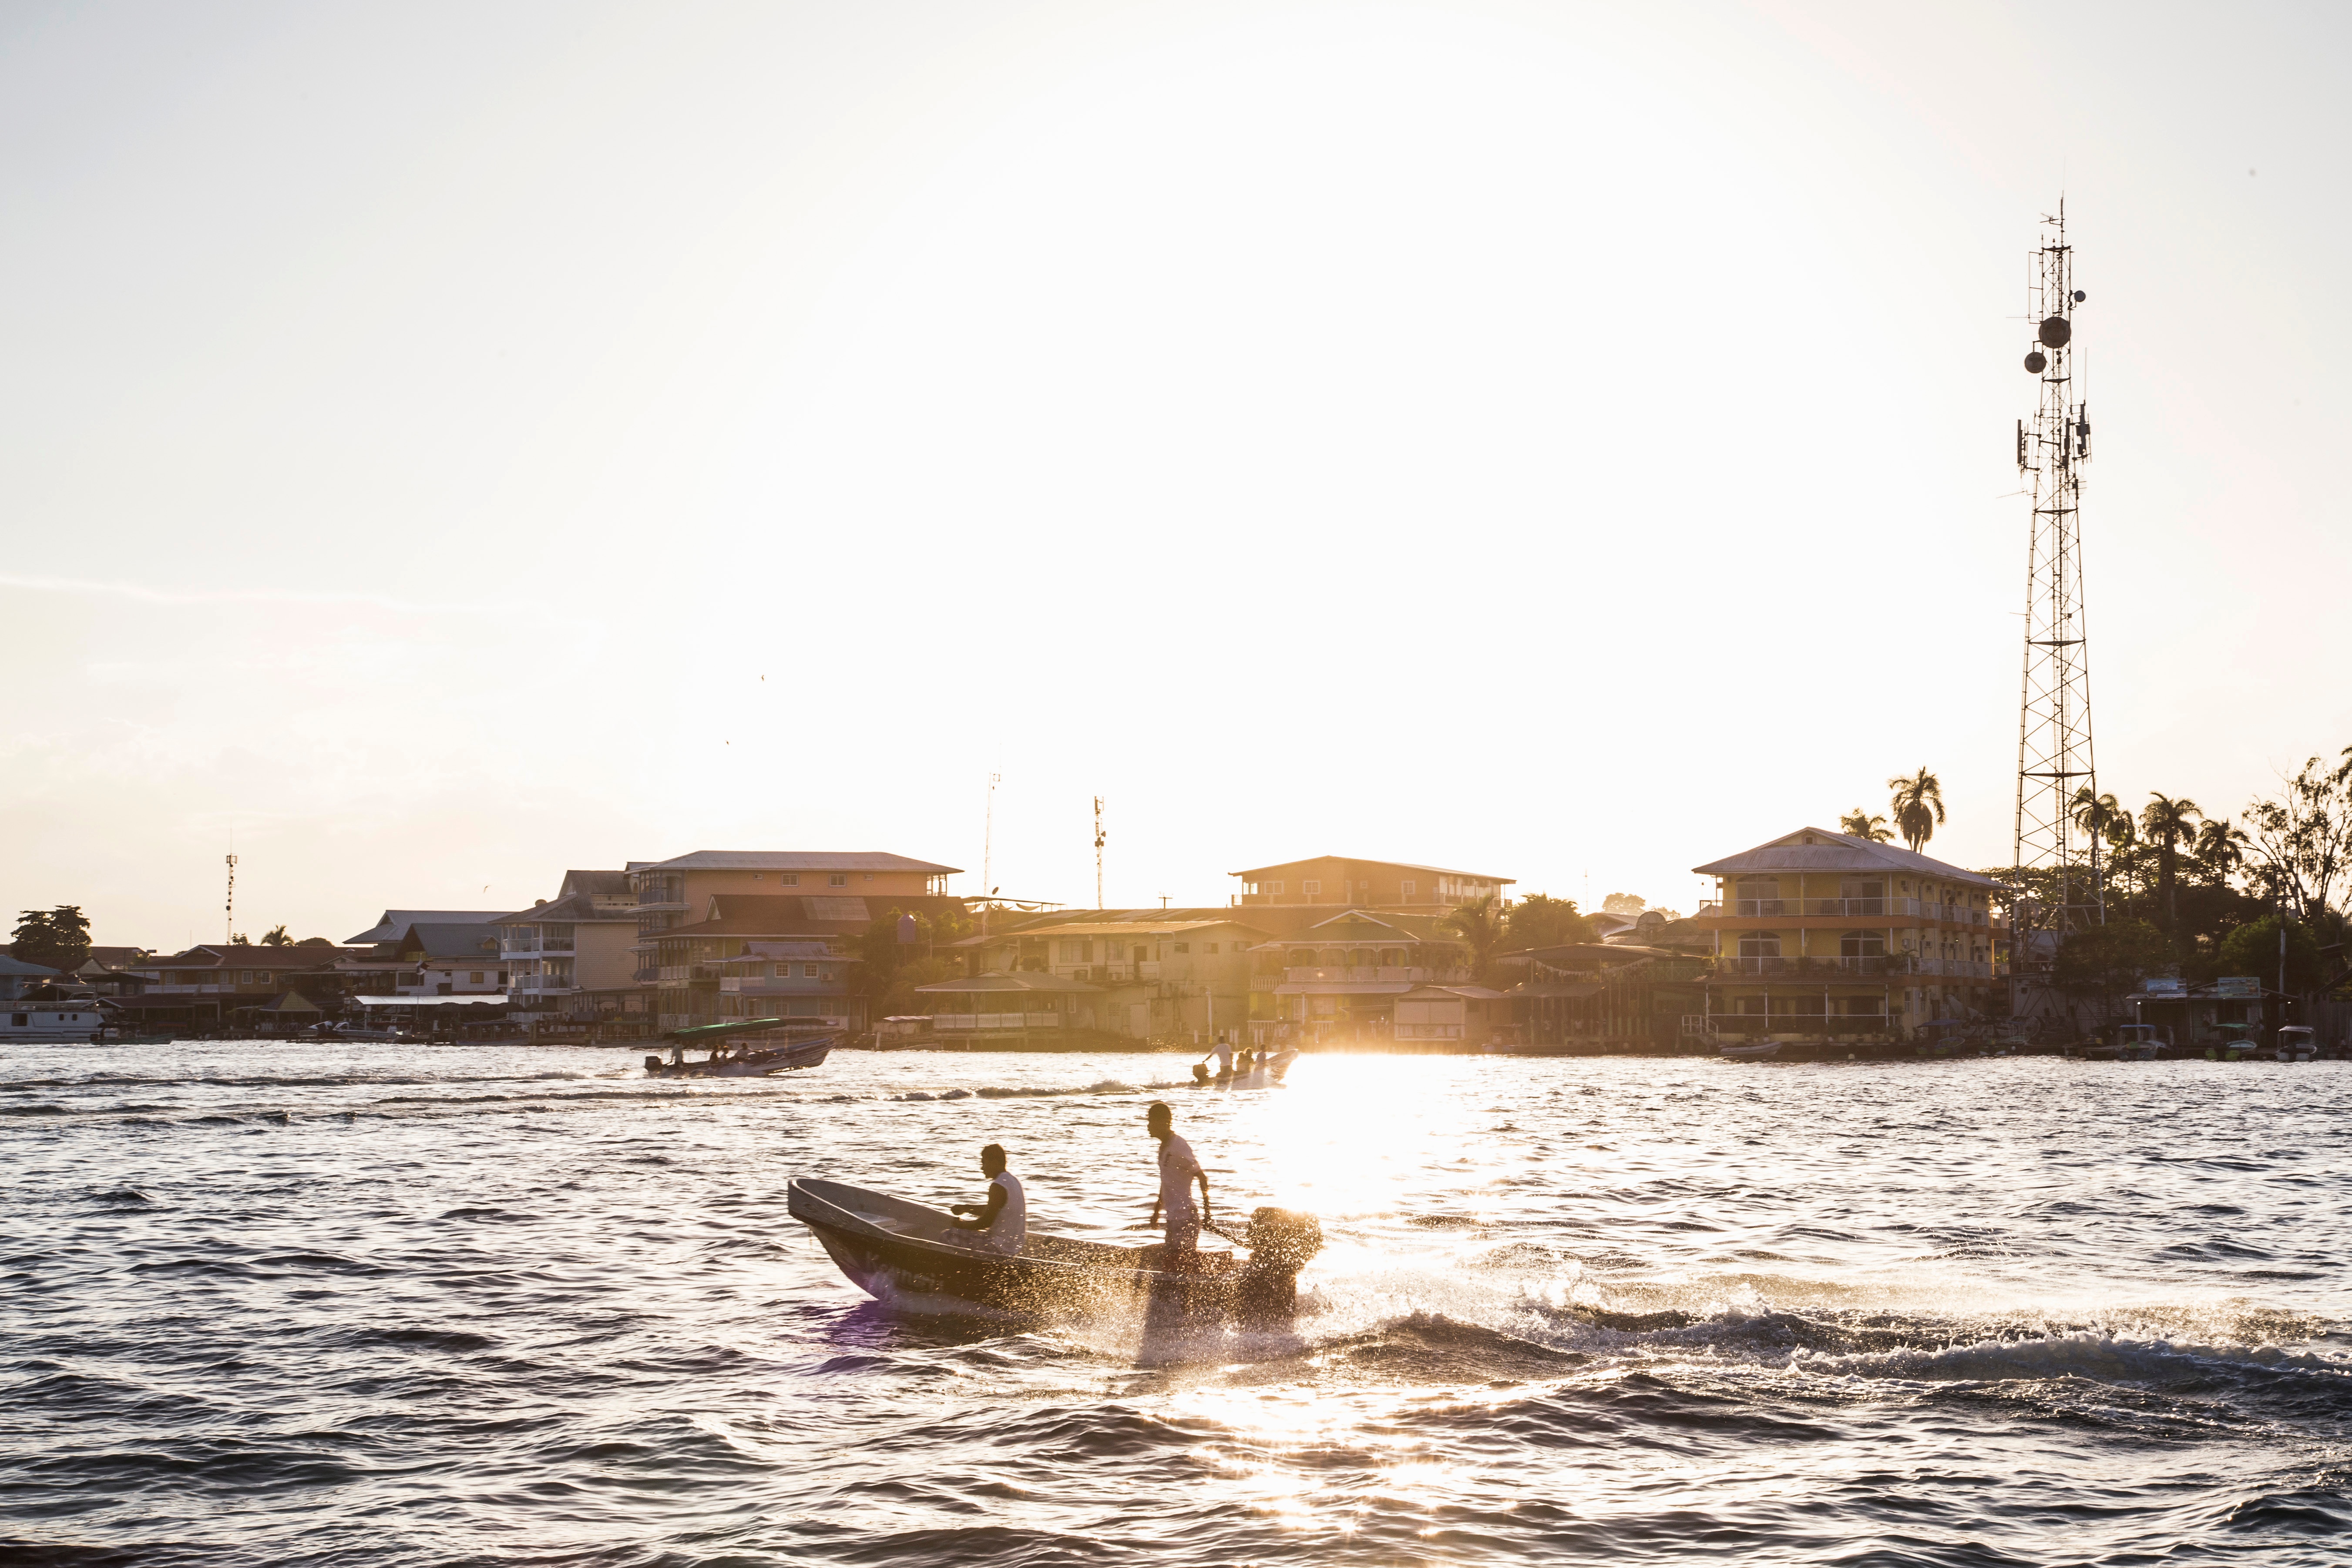
sea, coast, boat, vehicle, bay, boating, watercraft